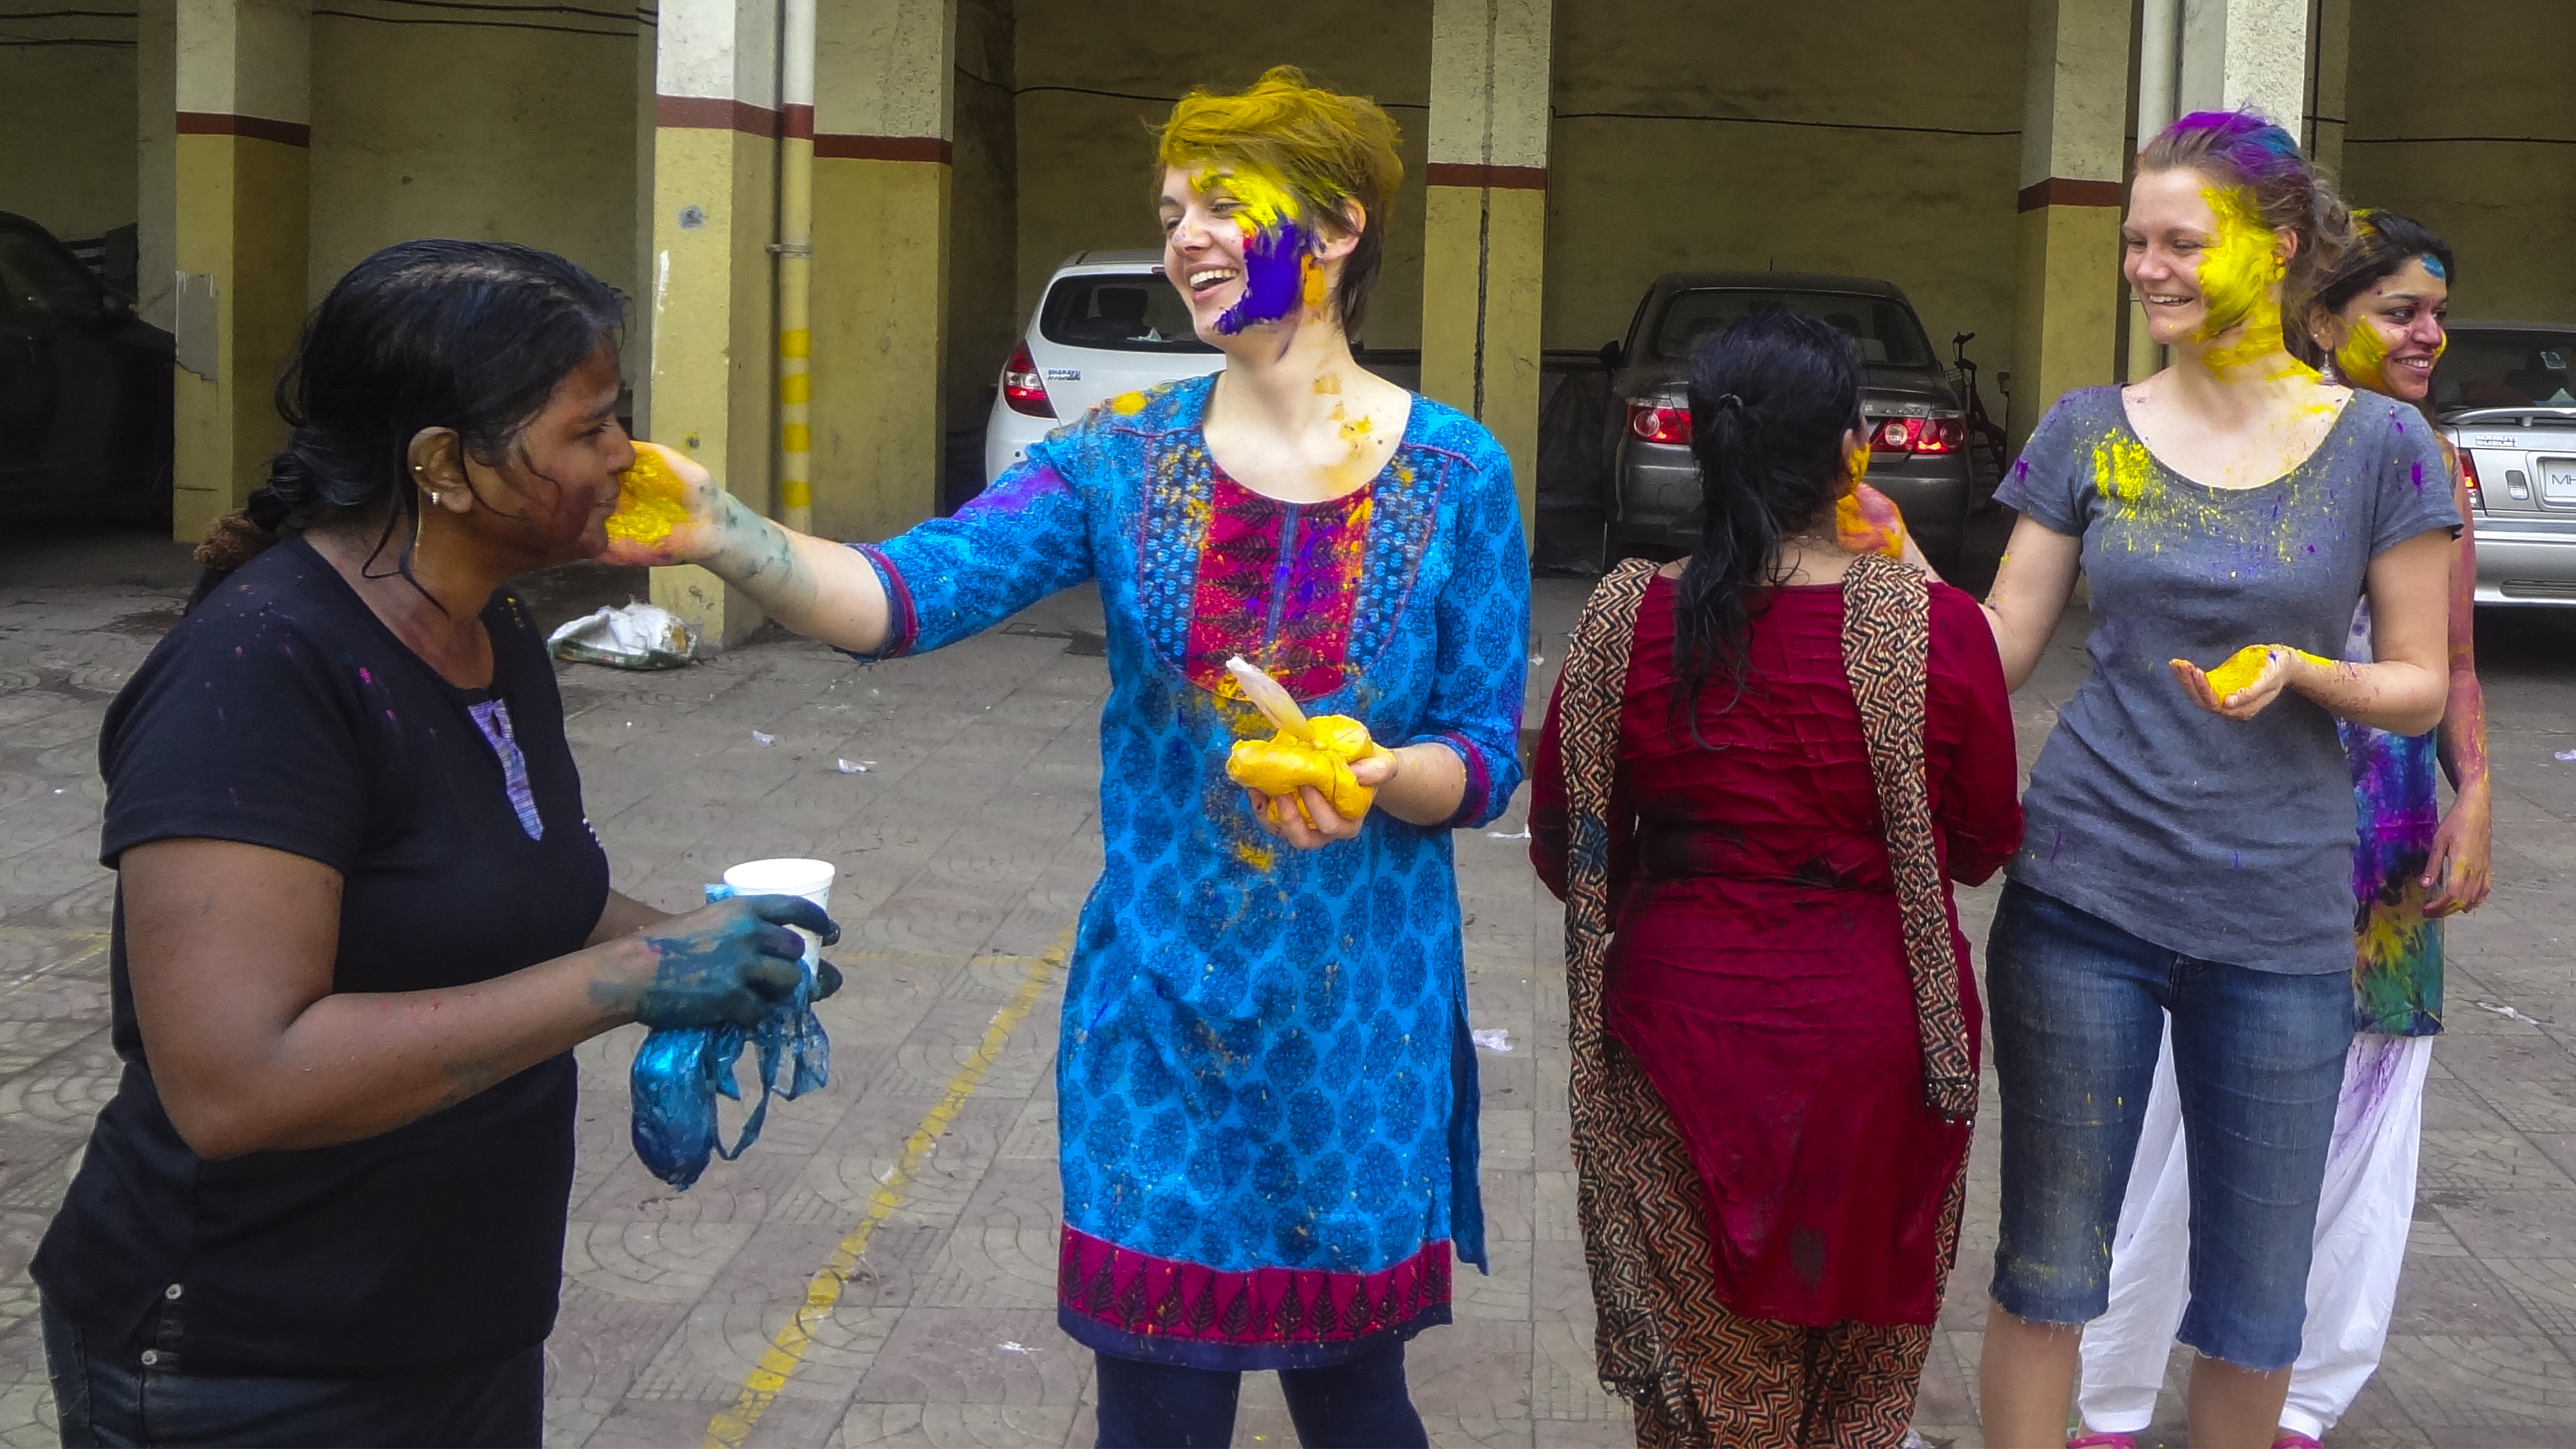
people, carnival, color, holiday, religion, asia, paint, clothing, colorful, smiling, face, religious, festival, fun, happy, happiness, bright, culture, hindu, body, costume, indian, togetherness, traditional, holi, hinduism, celebrations, gulal, dhulandi